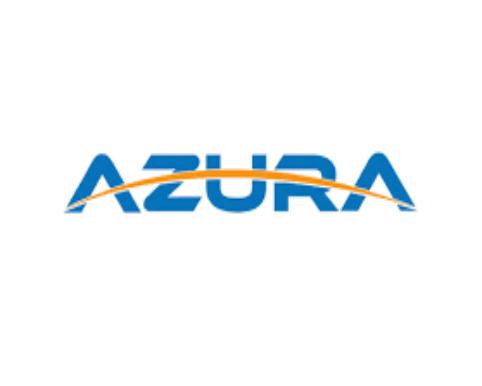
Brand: Azura
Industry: Others